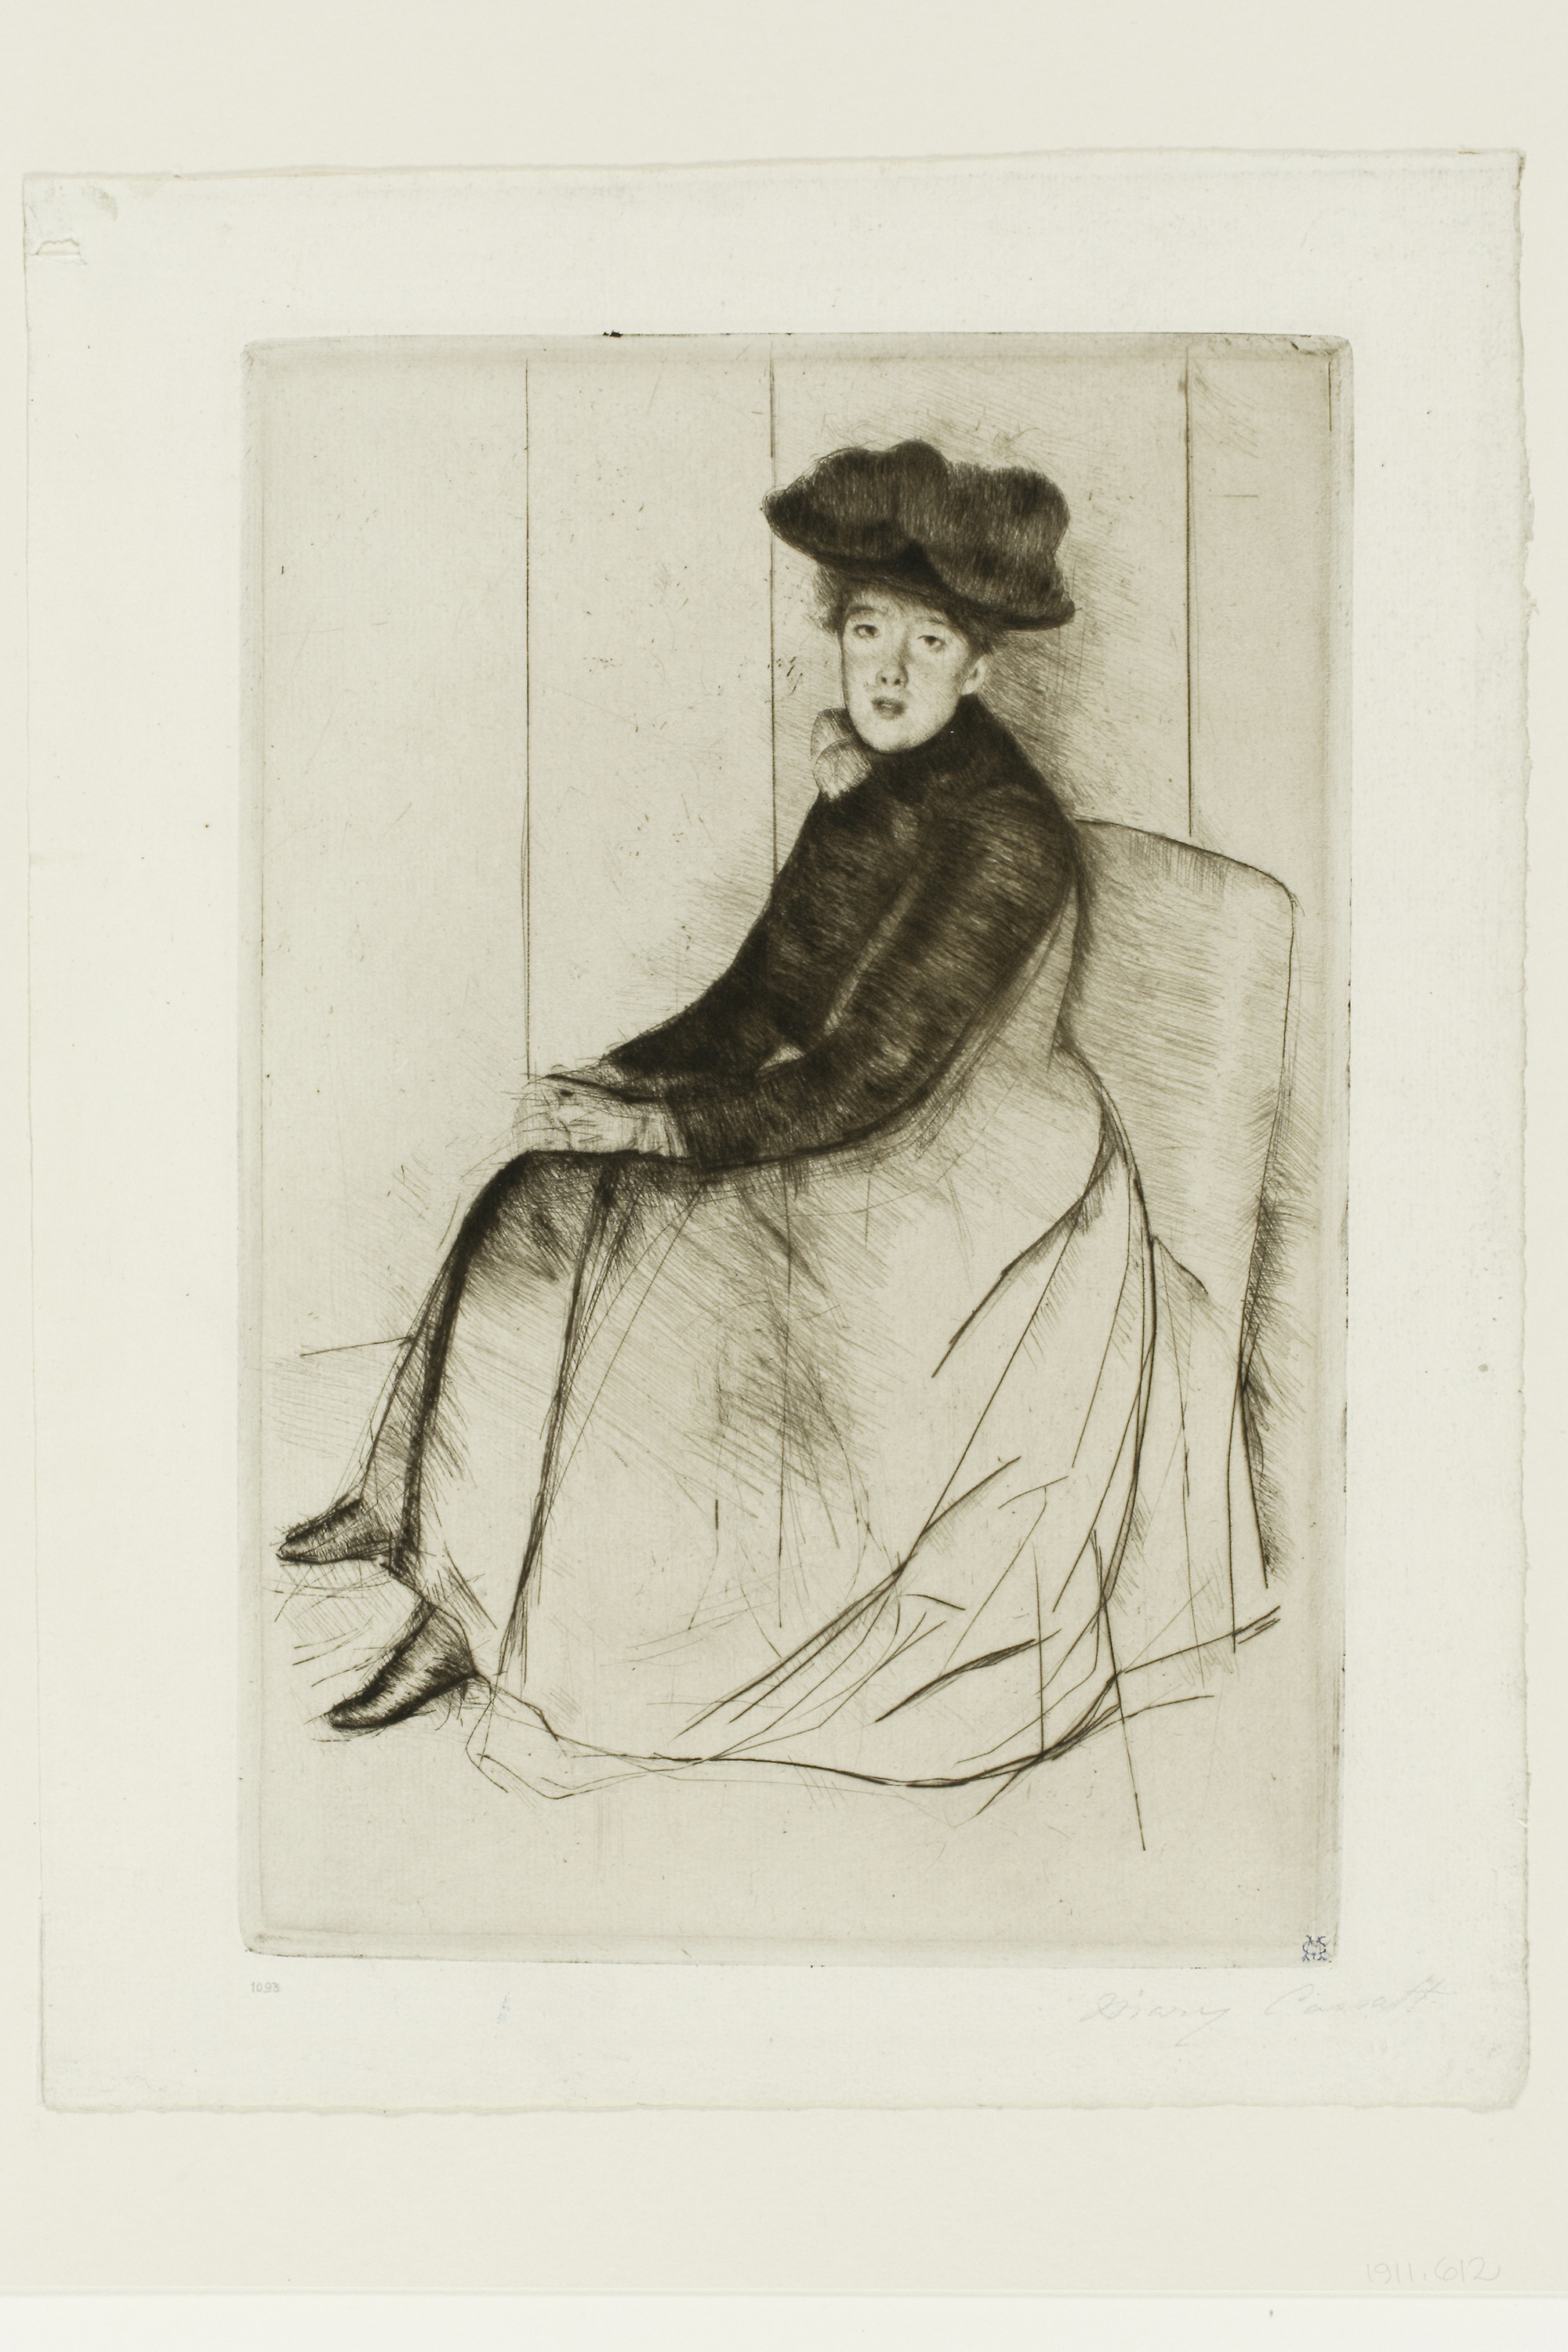
art, standing, portrait, drawing, painting, artwork, figure drawing, vintage clothing, illustration, modern art, sketch, self portrait, costume design, visual arts, black and white